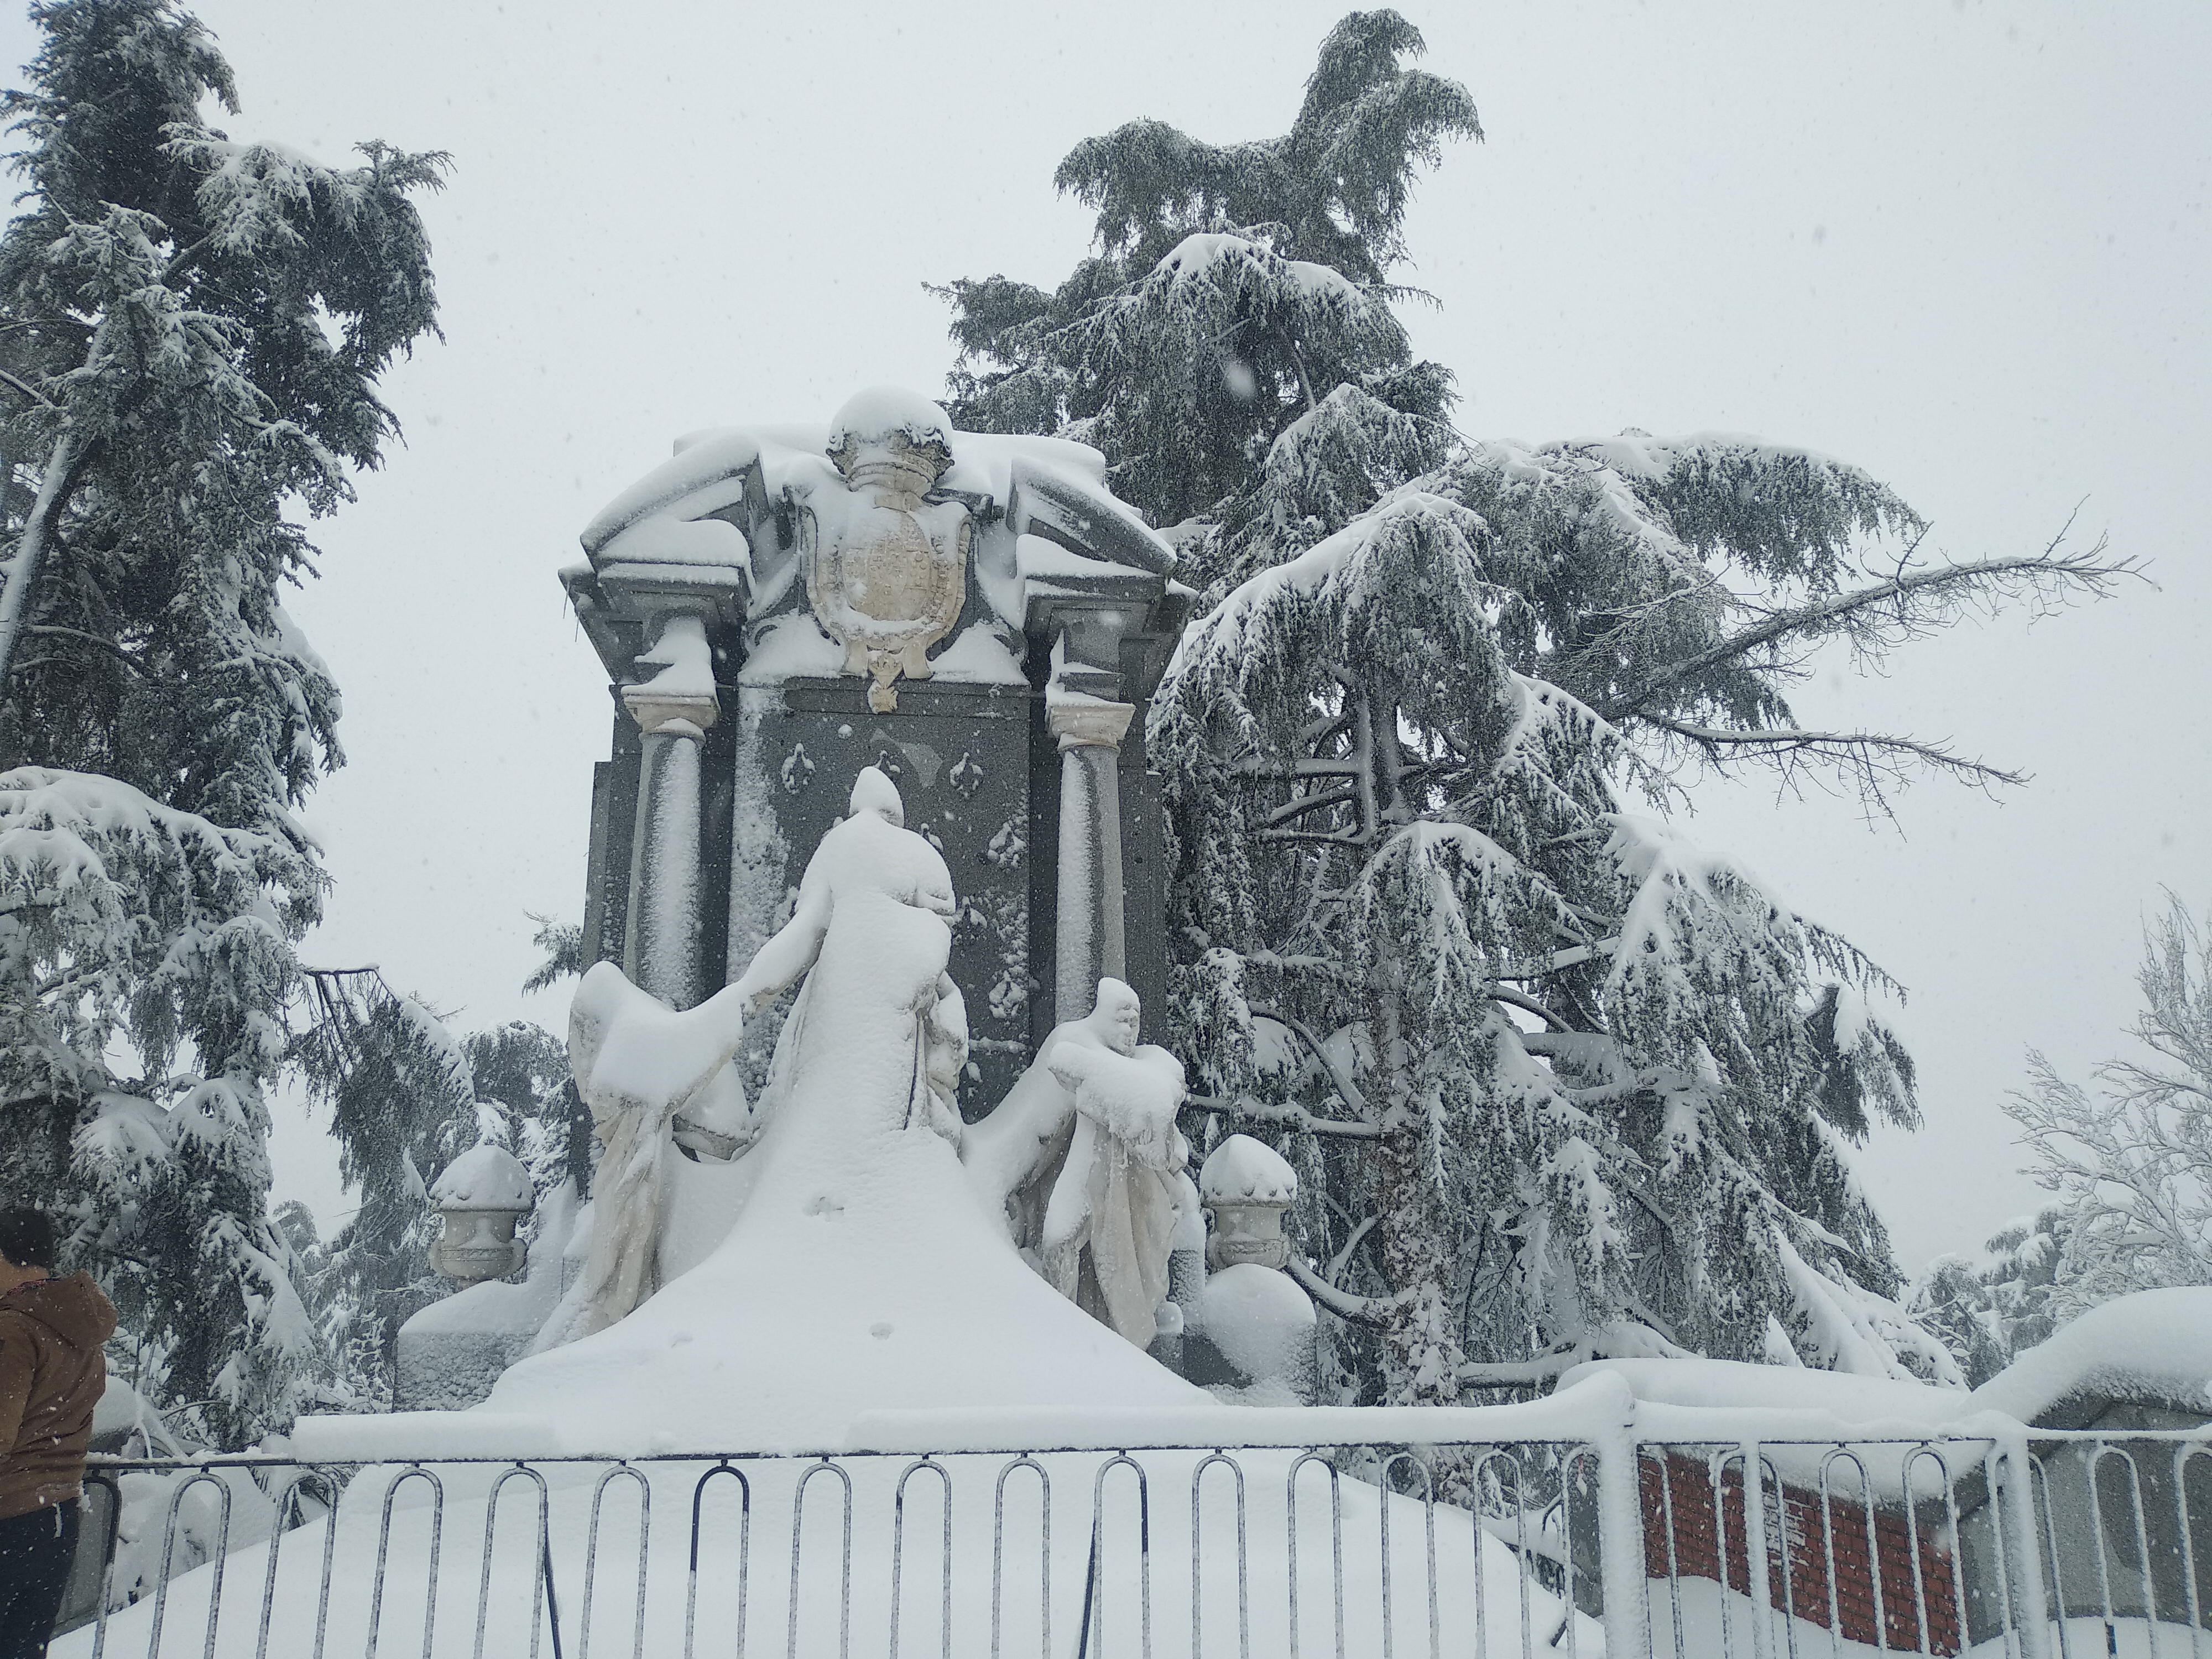
winter, snowy park, snowy trees, snowy monument, snow, cold, freezing, world, sculpture, winter storm, blizzard, precipitation, home fencing, fence, conifer, monument, frost, fir, ice, statue